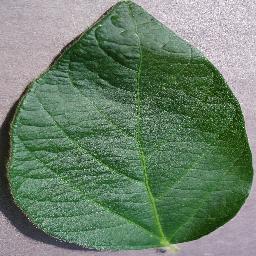
Label: Soybean___healthy